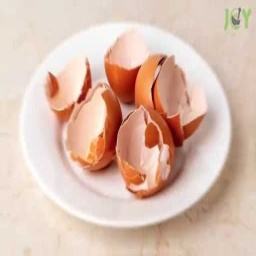
Label: eggshells